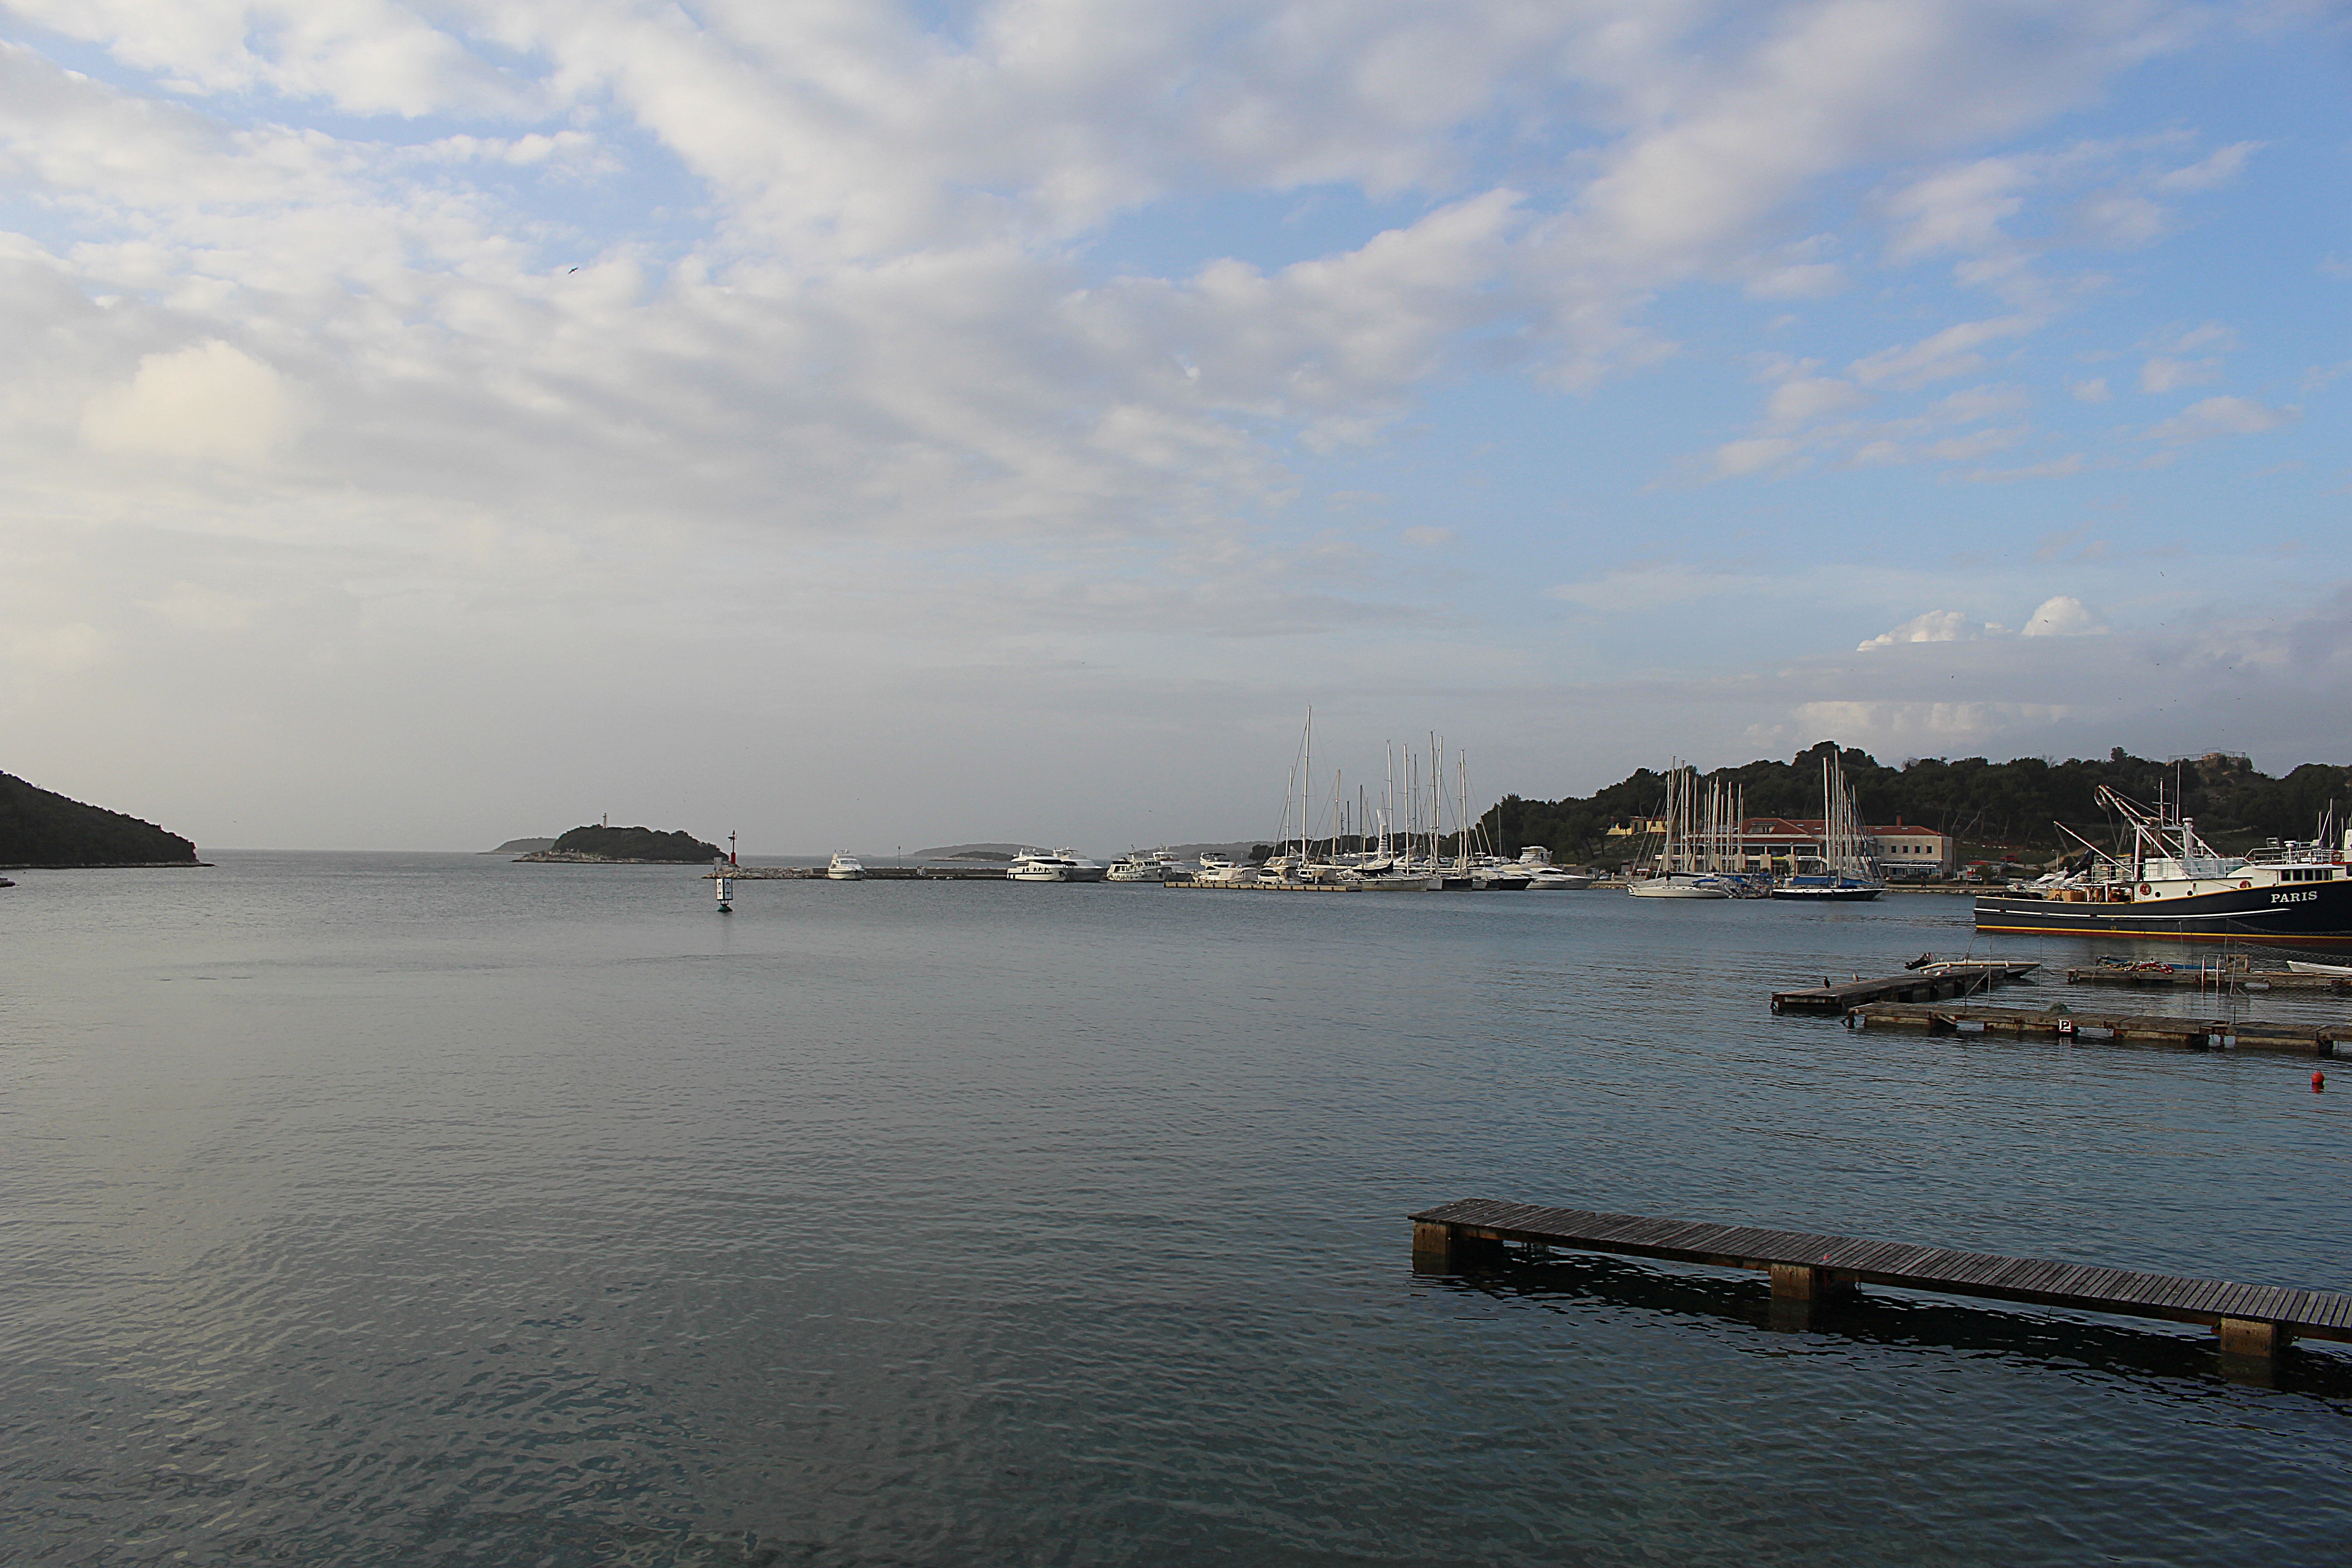
sea, coast, water, ocean, horizon, dock, cloud, sky, boat, shore, pier, river, dusk, vehicle, bay, harbor, port, body of water, channel, anchorage